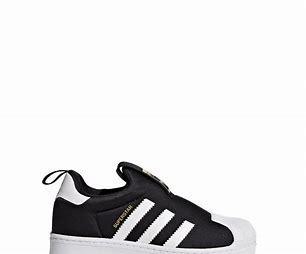
Brand: adidas
Model: originals BP Adidas Originals Superstar 360 C